White Bicycles

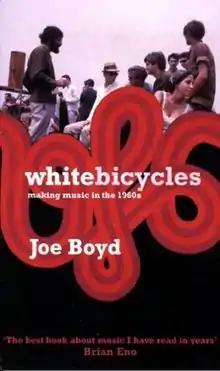
"White Bicycles" cover.

White Bicycles – Making Music in the 1960s is the memoir of music producer Joe Boyd. It is published by Serpent's Tail. A companion CD of music he had produced in the 1960s and associated with the book was published by Fledg'ling Records at the same time. The title refers to the 1967 song "My White Bicycle" by Tomorrow, which was about Amsterdam's community bicycle program.